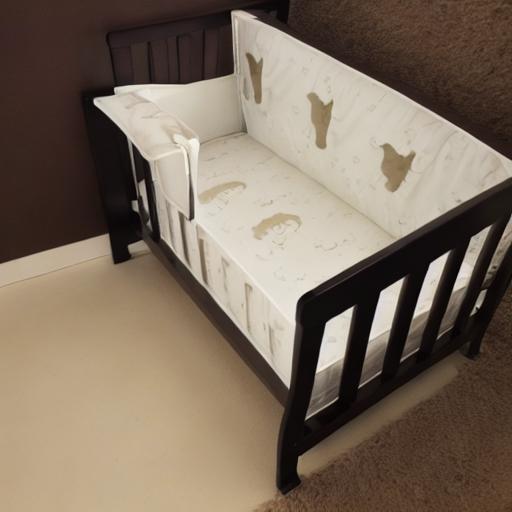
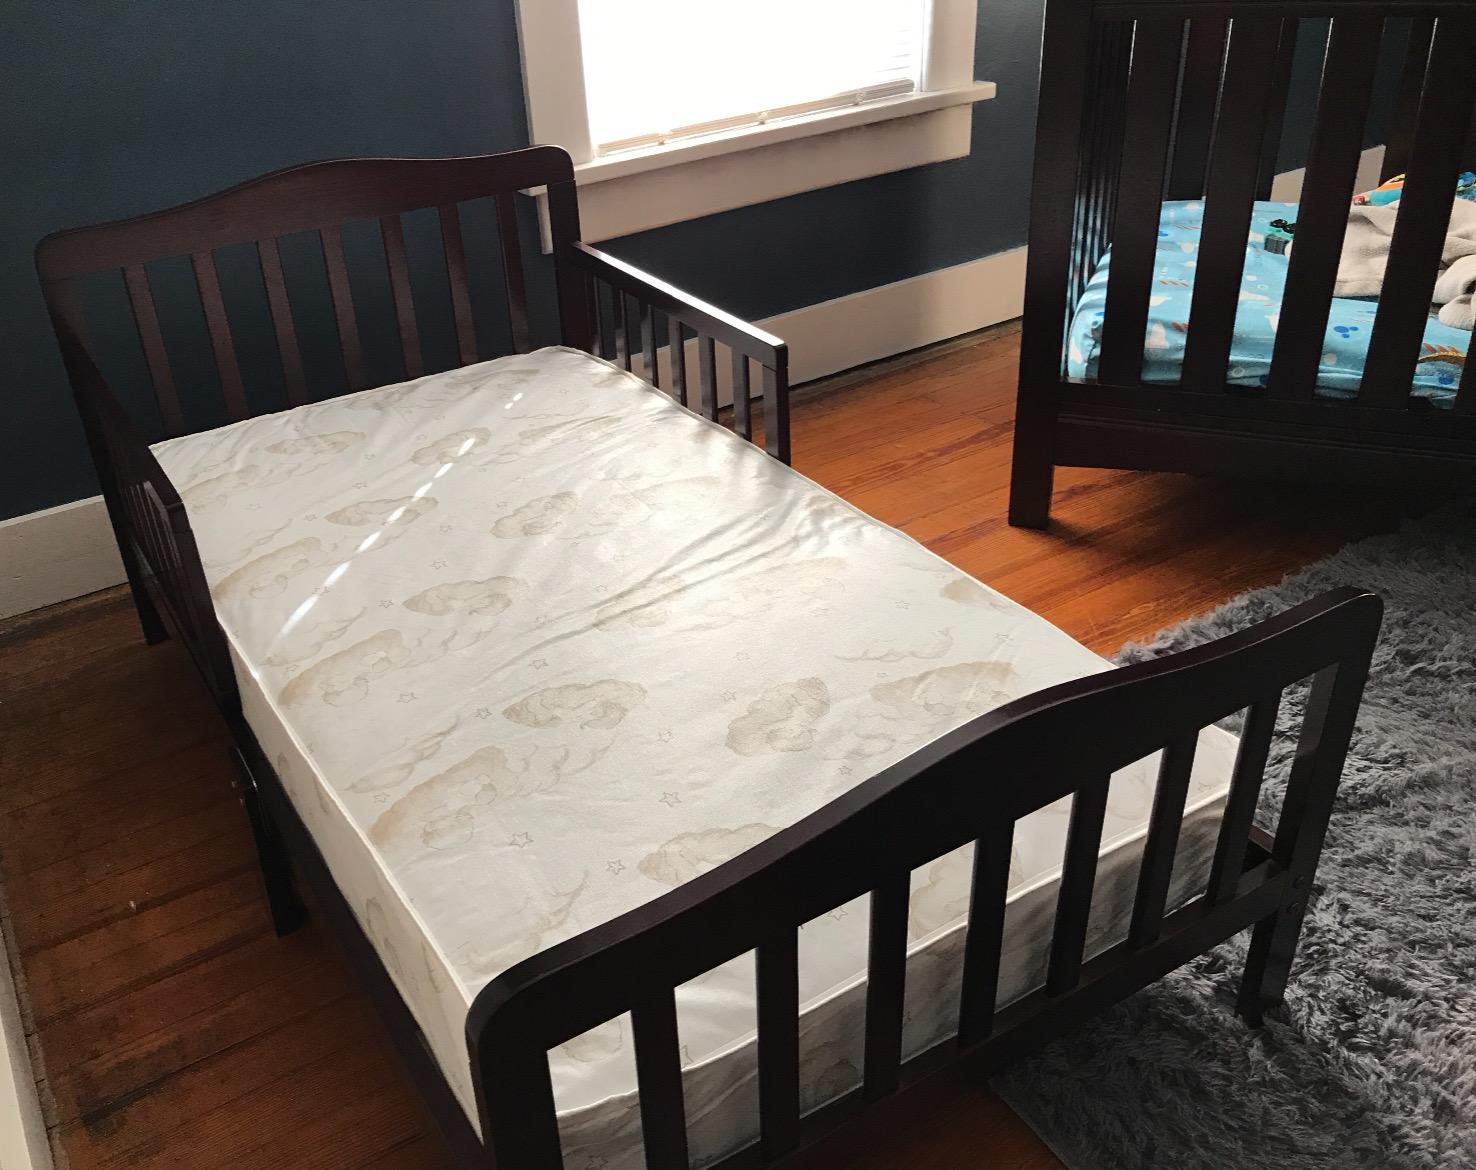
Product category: products_crib
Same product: no